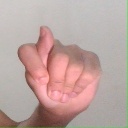
अक्षर: ट